Fielding error

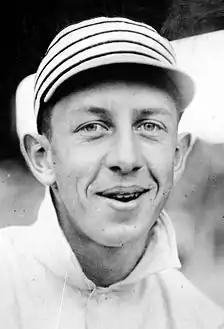
Hall of Famer Eddie Collins holds the American League record for most career errors by a second baseman.

Fred Pfeffer holds the MLB and National League records for most errors committed by a second baseman, with 857 and 781, respectively. The American League record is 435, held by Hall of Famer Eddie Collins.